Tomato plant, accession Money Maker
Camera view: vertical (180 deg); turntable rotation: 180 degrees
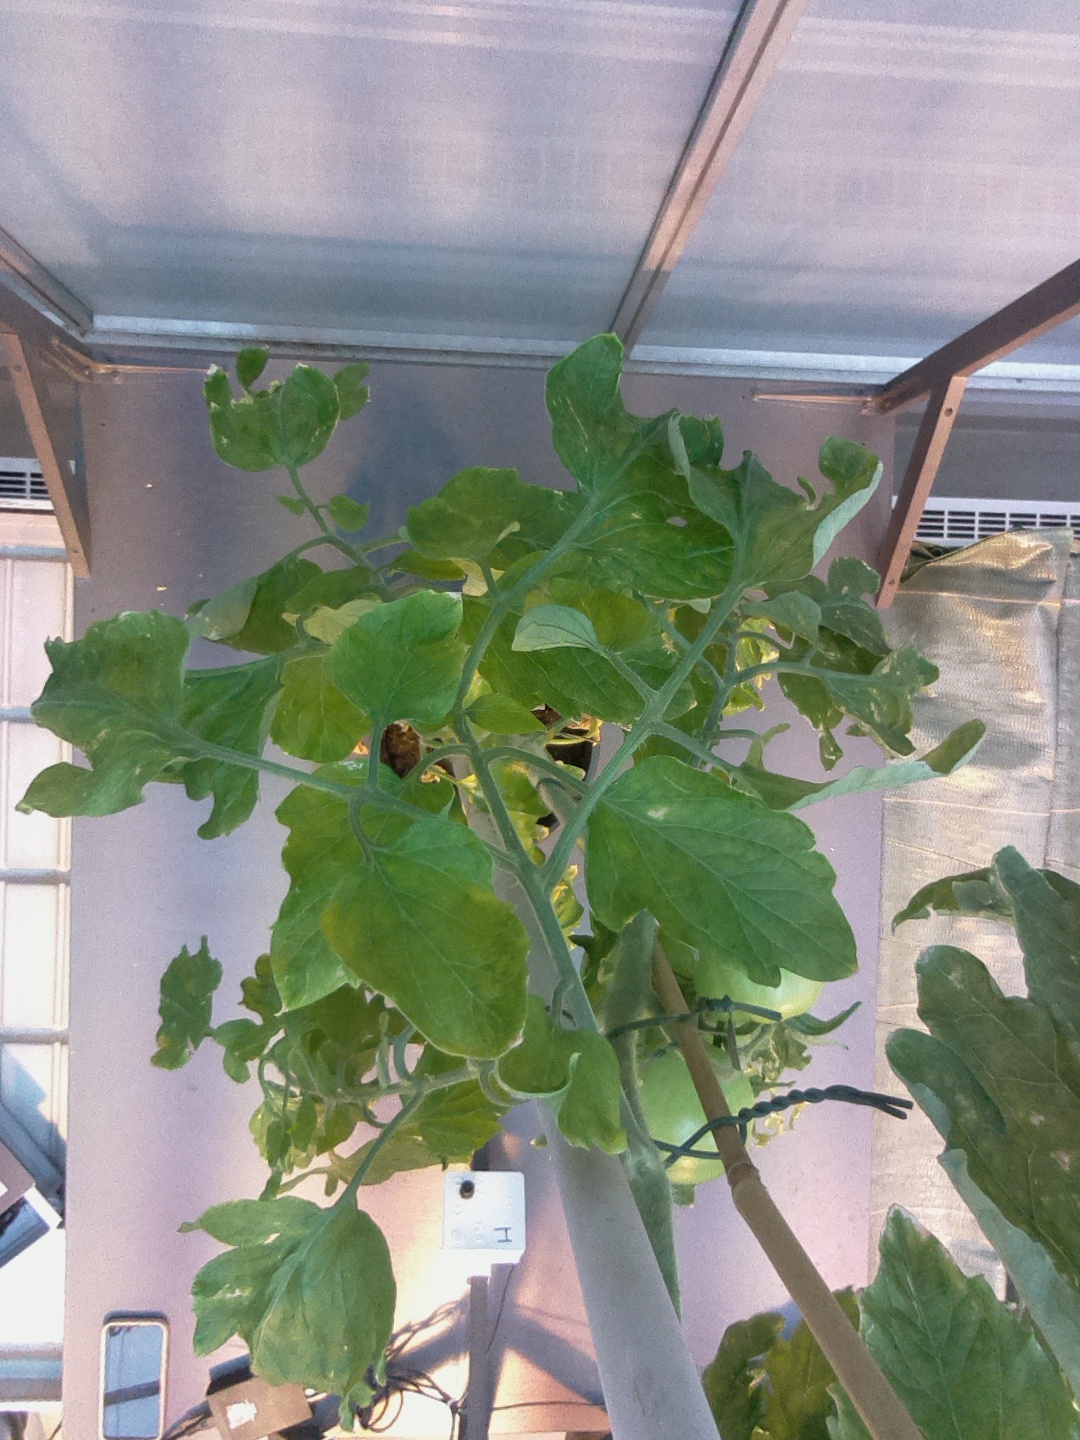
BBCH growth stage 77: 70%-80% of final fruit size